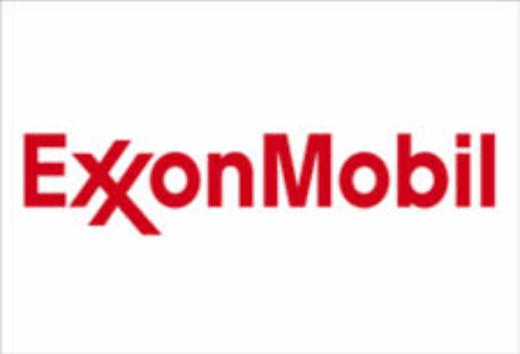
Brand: ExxonMobil
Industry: Transportation